Sparky the Sun Devil

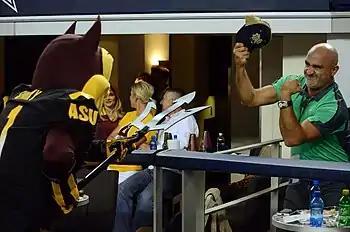
Sparky the Sun Devil spars with a Notre Dame fan at their matchup at Cowboys Stadium

On March 1, 2013, Arizona State announced they were joining forces with the Walt Disney Company to redesign the mascot costume, as part of an effort to modernize the character, and planned to use the character in comic books, children books and animated features. The school also announced that they planned to continue using the iconic mark in various ways, including marketing and selling apparel alongside the new version of the character. This change was met with backlash from students, alumni, and fans. Arizona State University President Michael Crow indicated that officials were meeting with student leaders to discuss the issue; afterwards, Sparky's new look was scrapped on March 19, 2013. The school later announced that it had created a program for members of the ASU community to vote on Sparky's redesign in which users were able to choose between different features for the mascot. The most popular features were used for a new look that will be fully unveiled at the first football game in the fall of 2013. His updated look includes many of the same features of the older mascot but with different material that is easier to clean. Unlike the more cartoon-like Sparky designed with Disney, the newest version is viewed as more representative of the historical drawing. It received 55% of the vote among 4 choices. A giant Sparky is used in the "Stomp the Bus" entrance video for the Sun Devils football team.